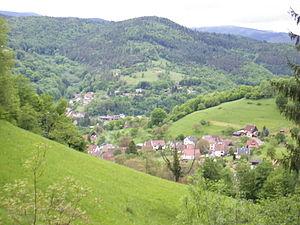
Breitenbach-Haut-Rhin est une commune française située en Alsace, dans le département du Haut-Rhin, en région Grand Est.